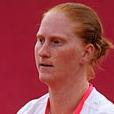
Age: 20